80 Days (2014 video game)

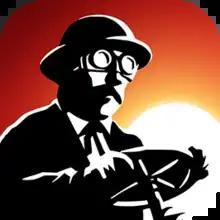
App Store icon

80 Days is an interactive fiction game developed and published by Inkle for iOS on July 31, 2014, and Android on December 15, 2014. It was released for Microsoft Windows and OS X on September 29, 2015. It employs branching narrative storytelling, allowing the player to make choices that impact the plot.